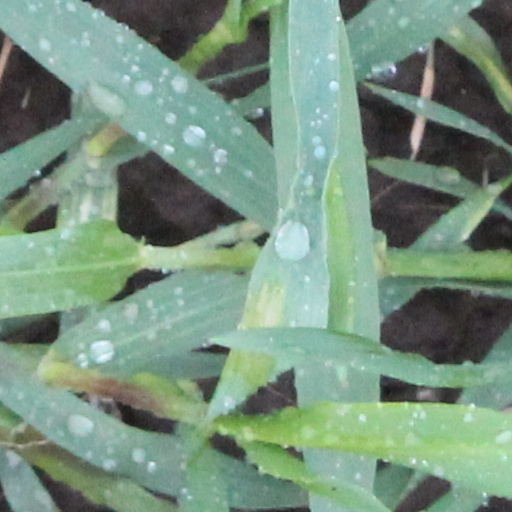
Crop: wheat